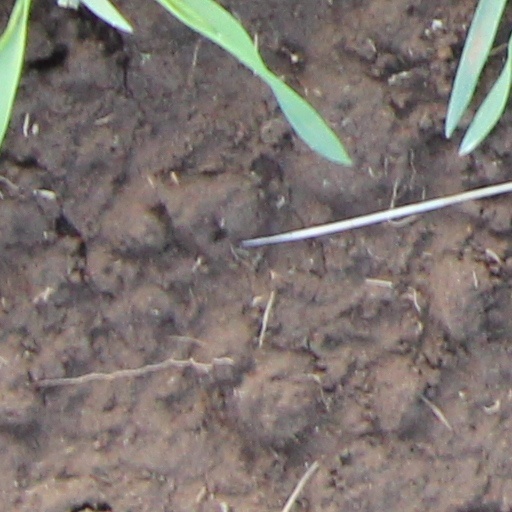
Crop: wheat